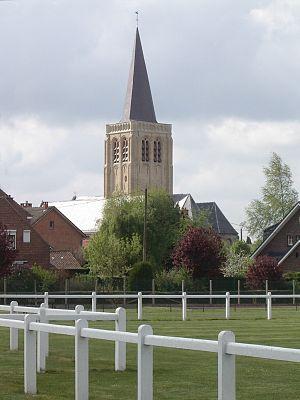
Vue de Killem (France, Nord)
Killem est une commune de France située dans le département du Nord, en région Hauts-de-France.